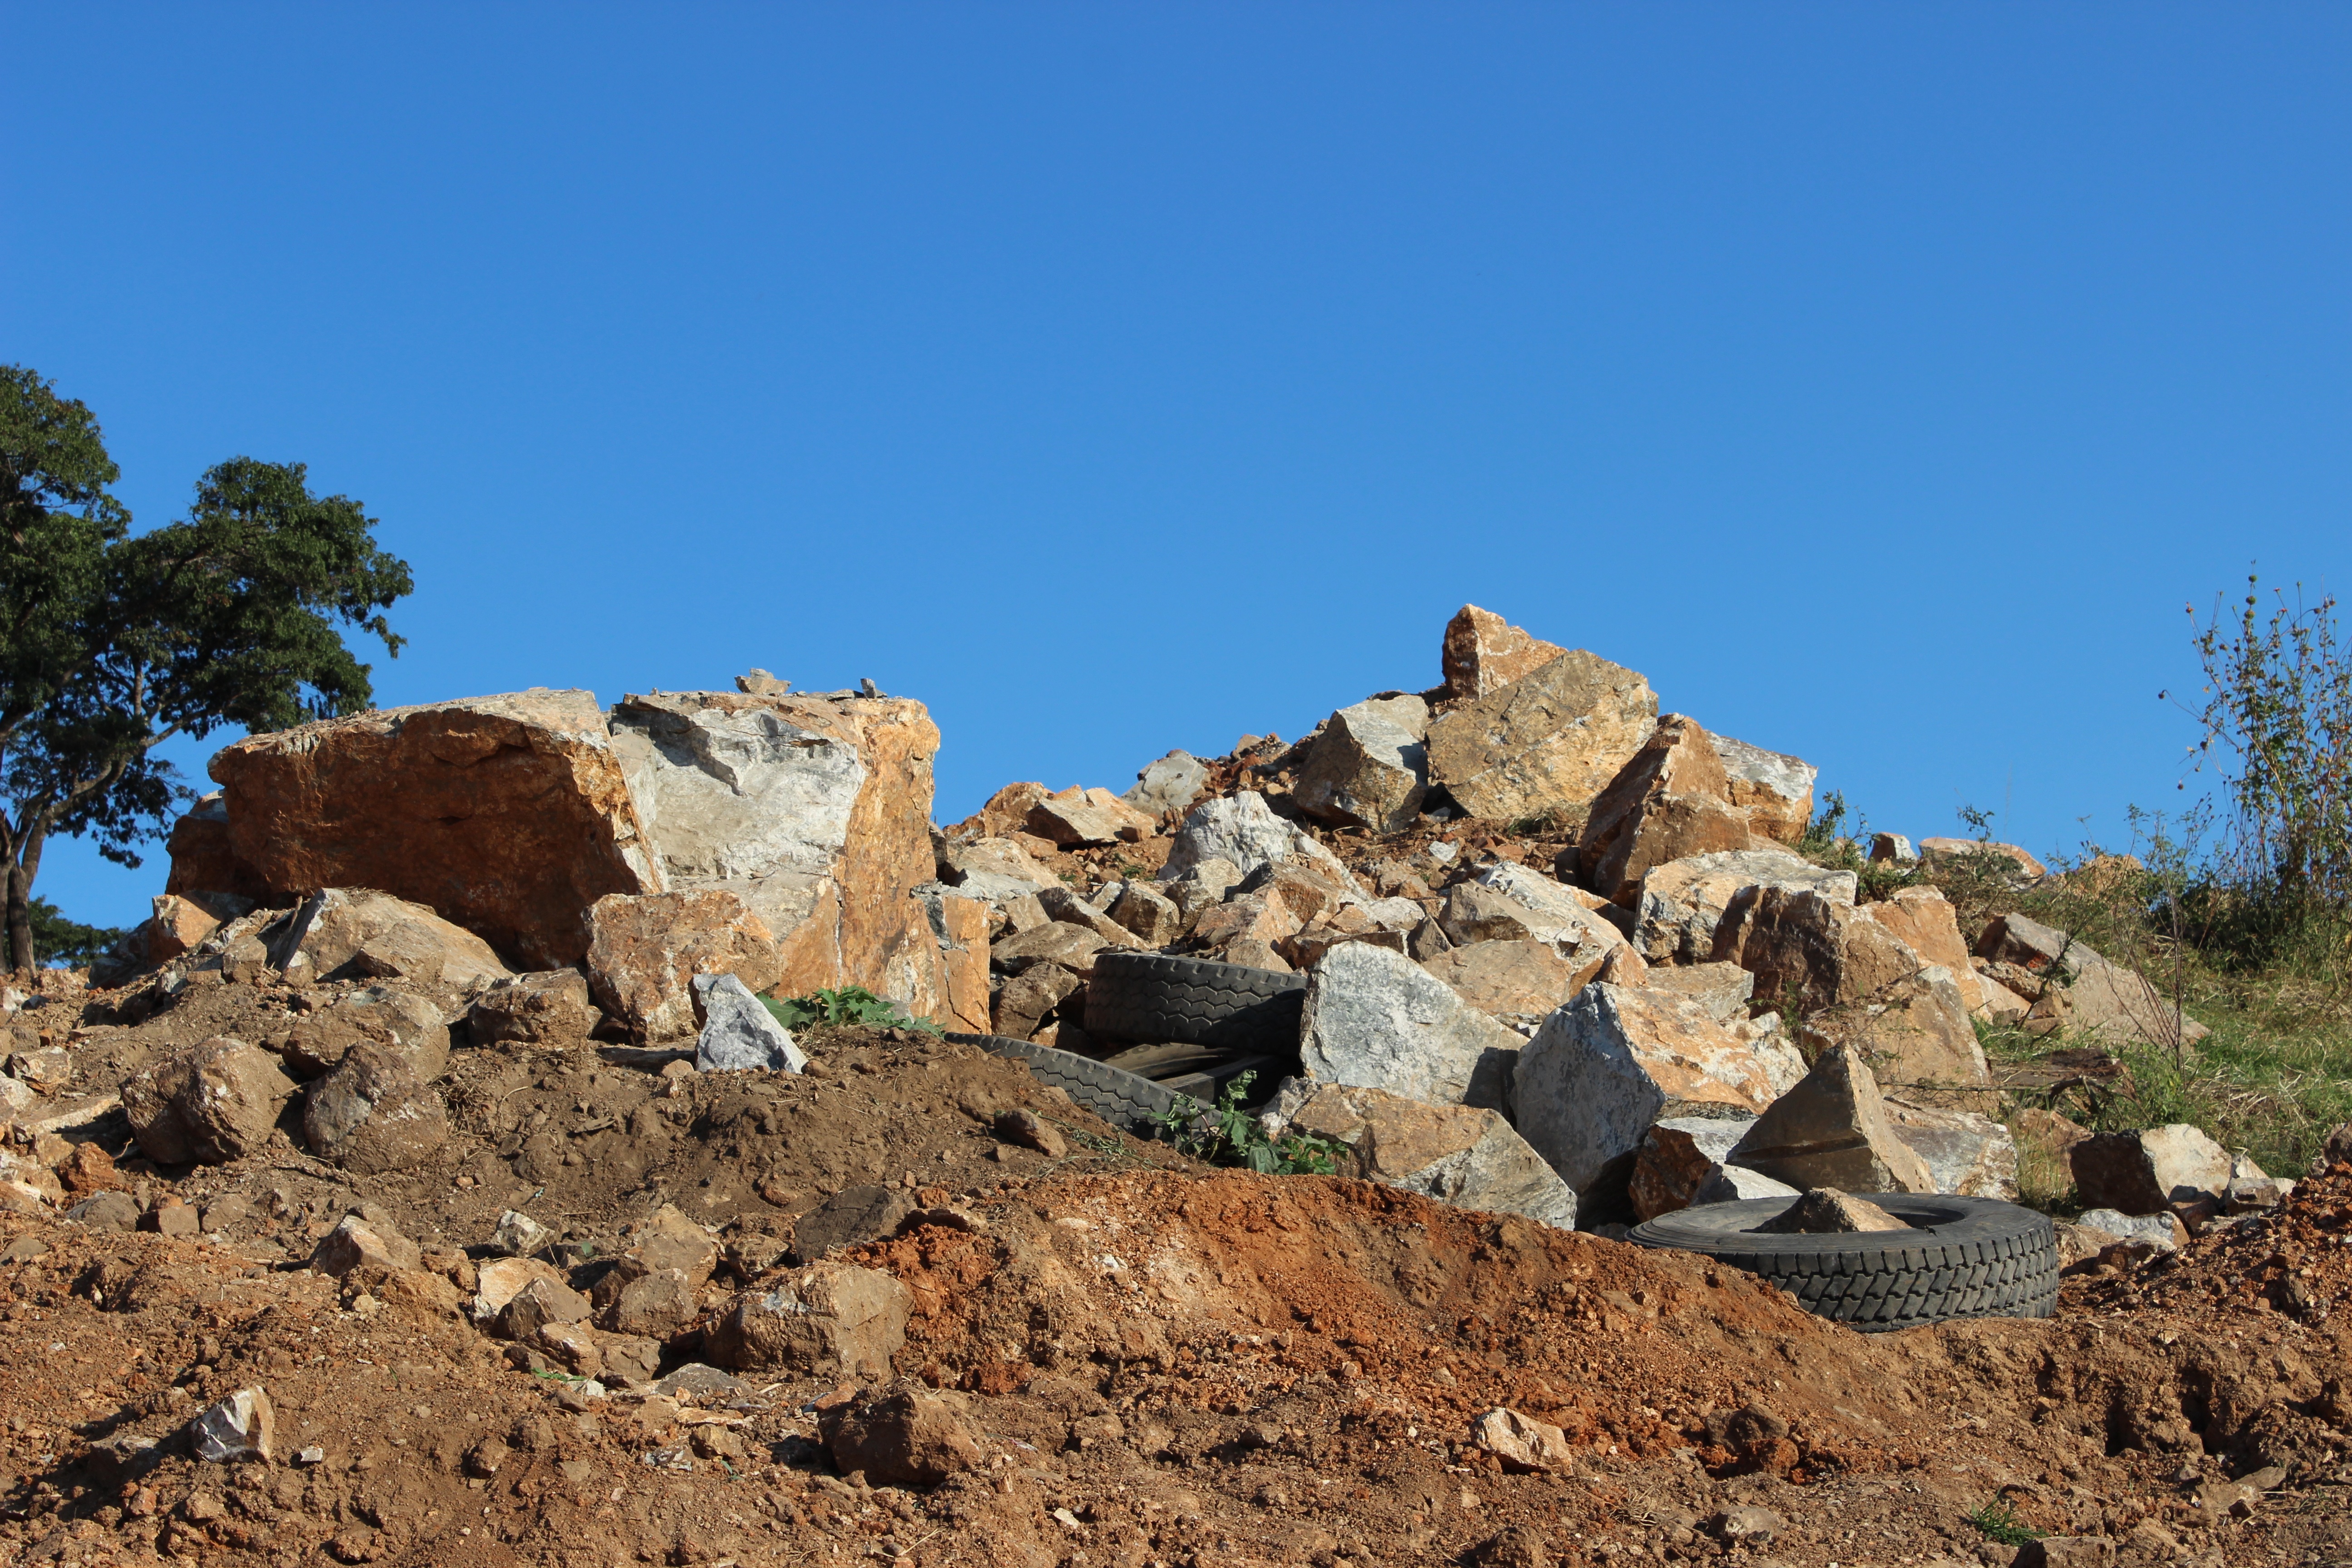
landscape, rock, mountain, adventure, valley, formation, cliff, terrain, material, ridge, geology, badlands, plateau, wadi, landform, natural environment, geographical feature, mountainous landforms